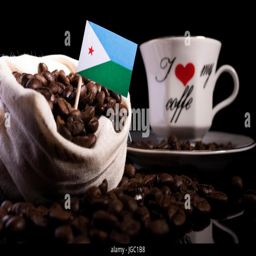
flag in a bag with coffee beans isolated on black background